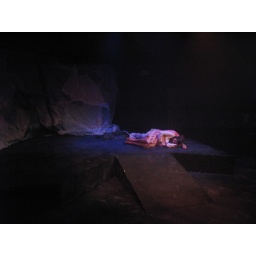
Marisol and Lenny sleeping on the ground (on the Marisol apt side) by the baby grave